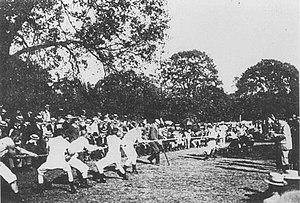
Dans la Grèce antique, l'épreuve de tir à la corde faisait partie des Jeux olympiques. Les Jeux olympiques modernes le comptèrent comme épreuve officielle, sous le nom de lutte à la corde, dès leur deuxième olympiade à Paris en 1900 jusqu'aux Jeux à Anvers en 1920. Dans les premières olympiades, une nation pouvait engager plusieurs équipes issues de différents clubs sportifs.